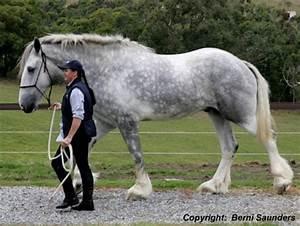
horse